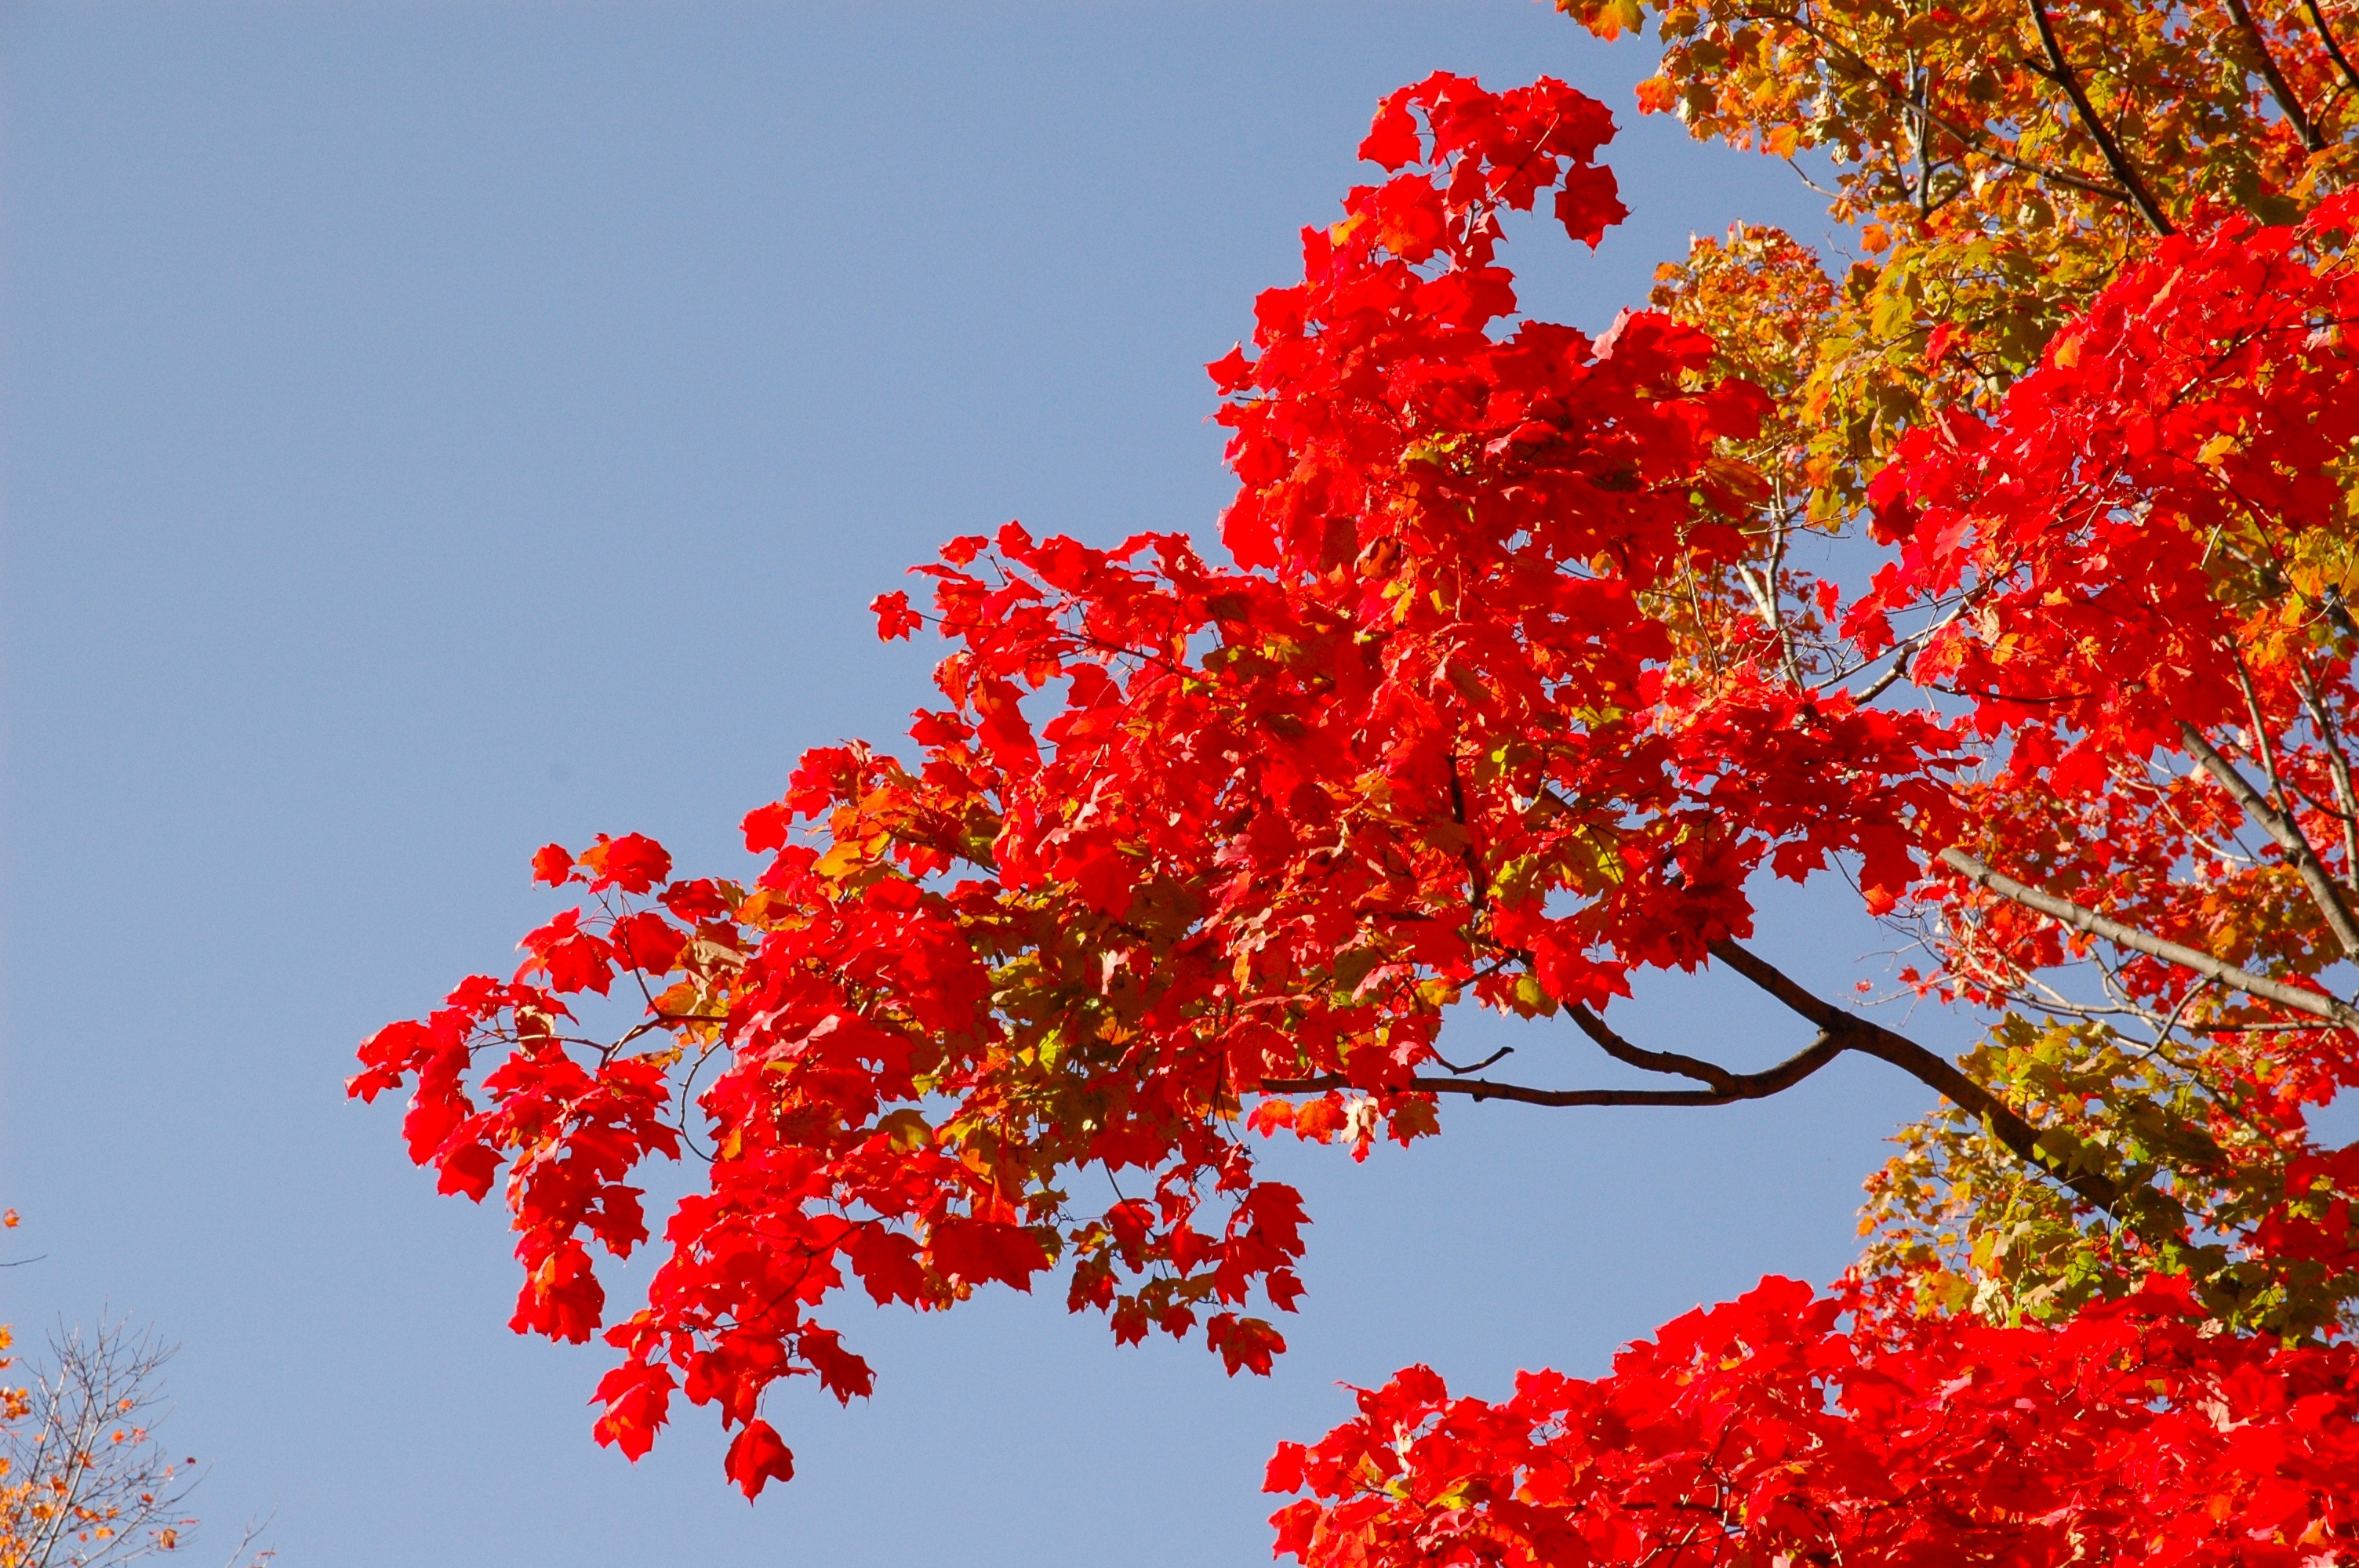
tree, branch, blossom, plant, leaf, fall, flower, red, autumn, season, maple tree, blue sky, leaves, shrub, rowan, fall colors, fall leaves, golden autumn, flowering plant, woody plant, land plant